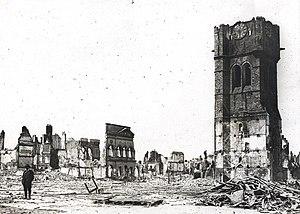
Grand'Place de la ville de Béthune en juillet 1918 après des bombardements de l'armée allemande.
Le beffroi de Béthune est situé dans la ville de Béthune, dans la région des Hauts-de-France, en France.